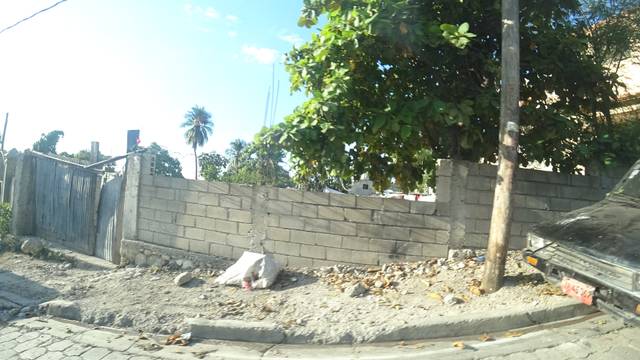
Region: Haiti
Coordinates: 18.542, -72.3166